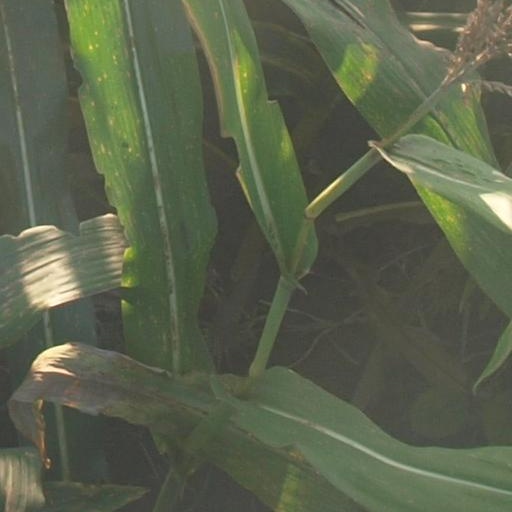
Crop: maize; corn